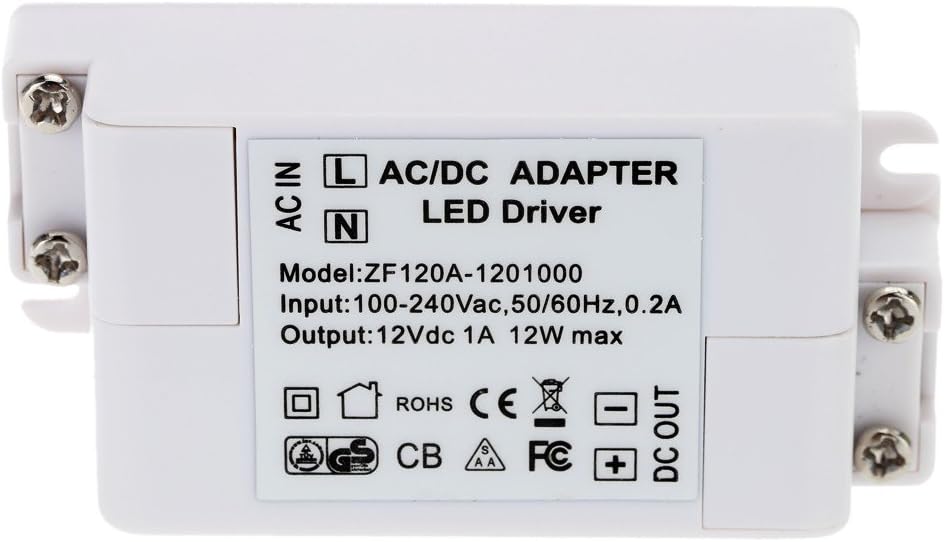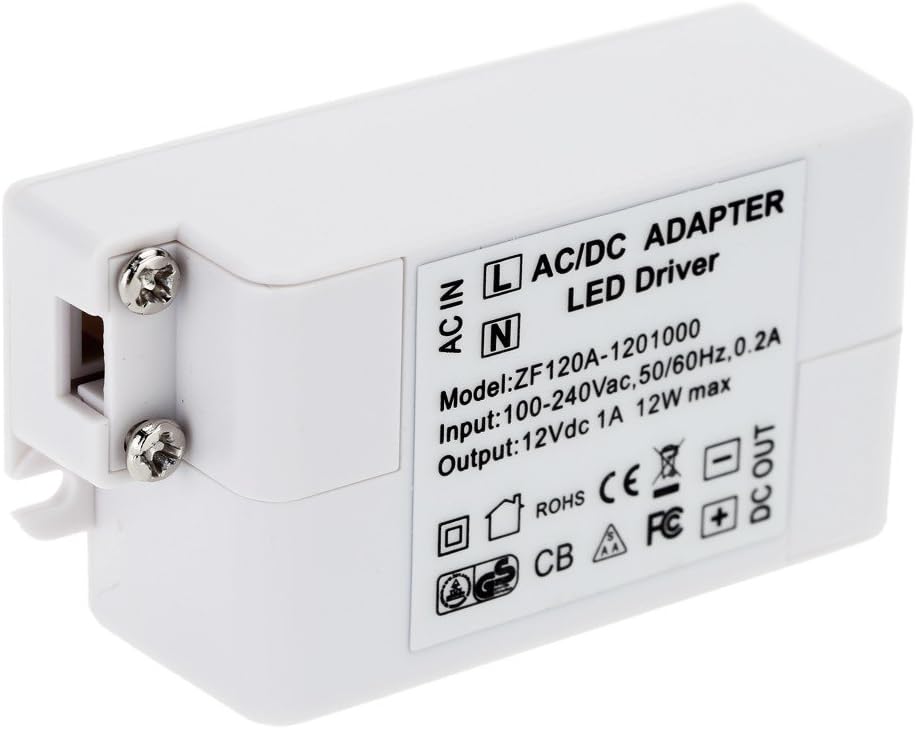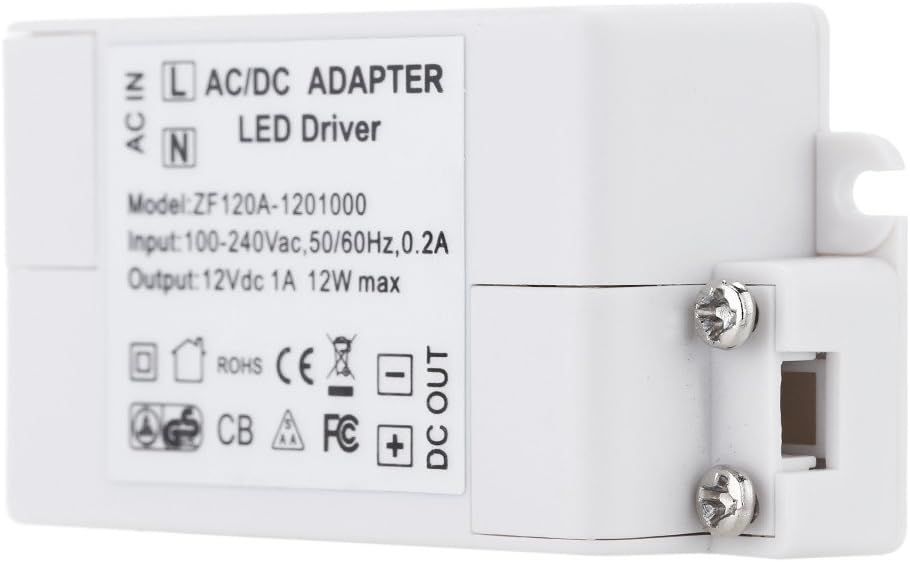
Eforlighting AC 100-240V to DC 12V 1A SMD LED Driver Power Transformer for MR11/G4/MR16/GU5.3 Light Bulbs 12W
Category: Tools & Home Improvement
Features: LED driver transformer for MR11/G4/MR16/GU5.3 12V LED bulbs. Designed to achieve the optimum life for 12V LEDs. Input Voltage: AC 100-240V, 50/60Hz. Output Voltage: DC 12V. Short circuit and overload protection. Specifications: Max. Power: 12W  Input Voltage: AC100-240V 50/60Hz Input Current: 12W: 0.2A;  Output: 12W: DC 12V 1A;  Max. Case Temperature: 80°C Max. Ambient Temperature: 40°C Product Size:  12W: 75 * 38 * 22mm / 2.95 * 1.5 * 0.86in Package List: 1 * LED Driver Transformer 4 * Screws
Features: LED driver transformer for MR11/G4/MR16/GU5.3 12V LED bulbs. | Input Voltage: AC 100-240V, 50/60Hz. | Output: 12W: DC 12V 1A | 12W: 75 * 38 * 22mm / 2.95 * 1.5 * 0.86in | Max. Case Temperature: 80°C Max. Ambient Temperature: 40°C